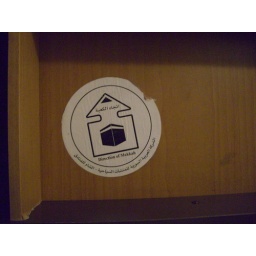
The desk drawer in Aleppo hotel room